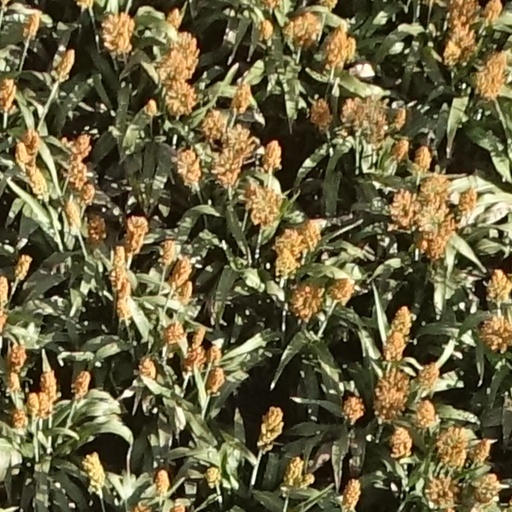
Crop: sorghum